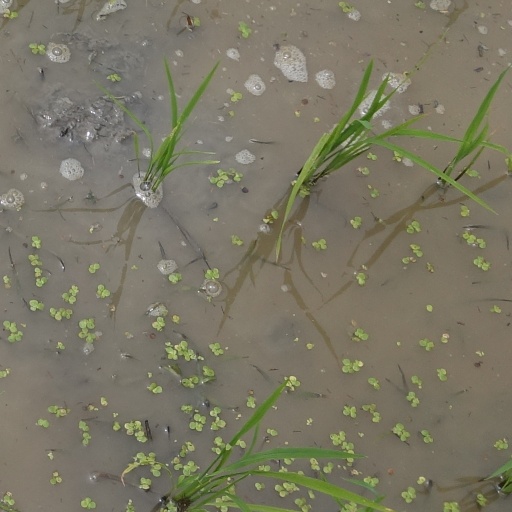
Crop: rice